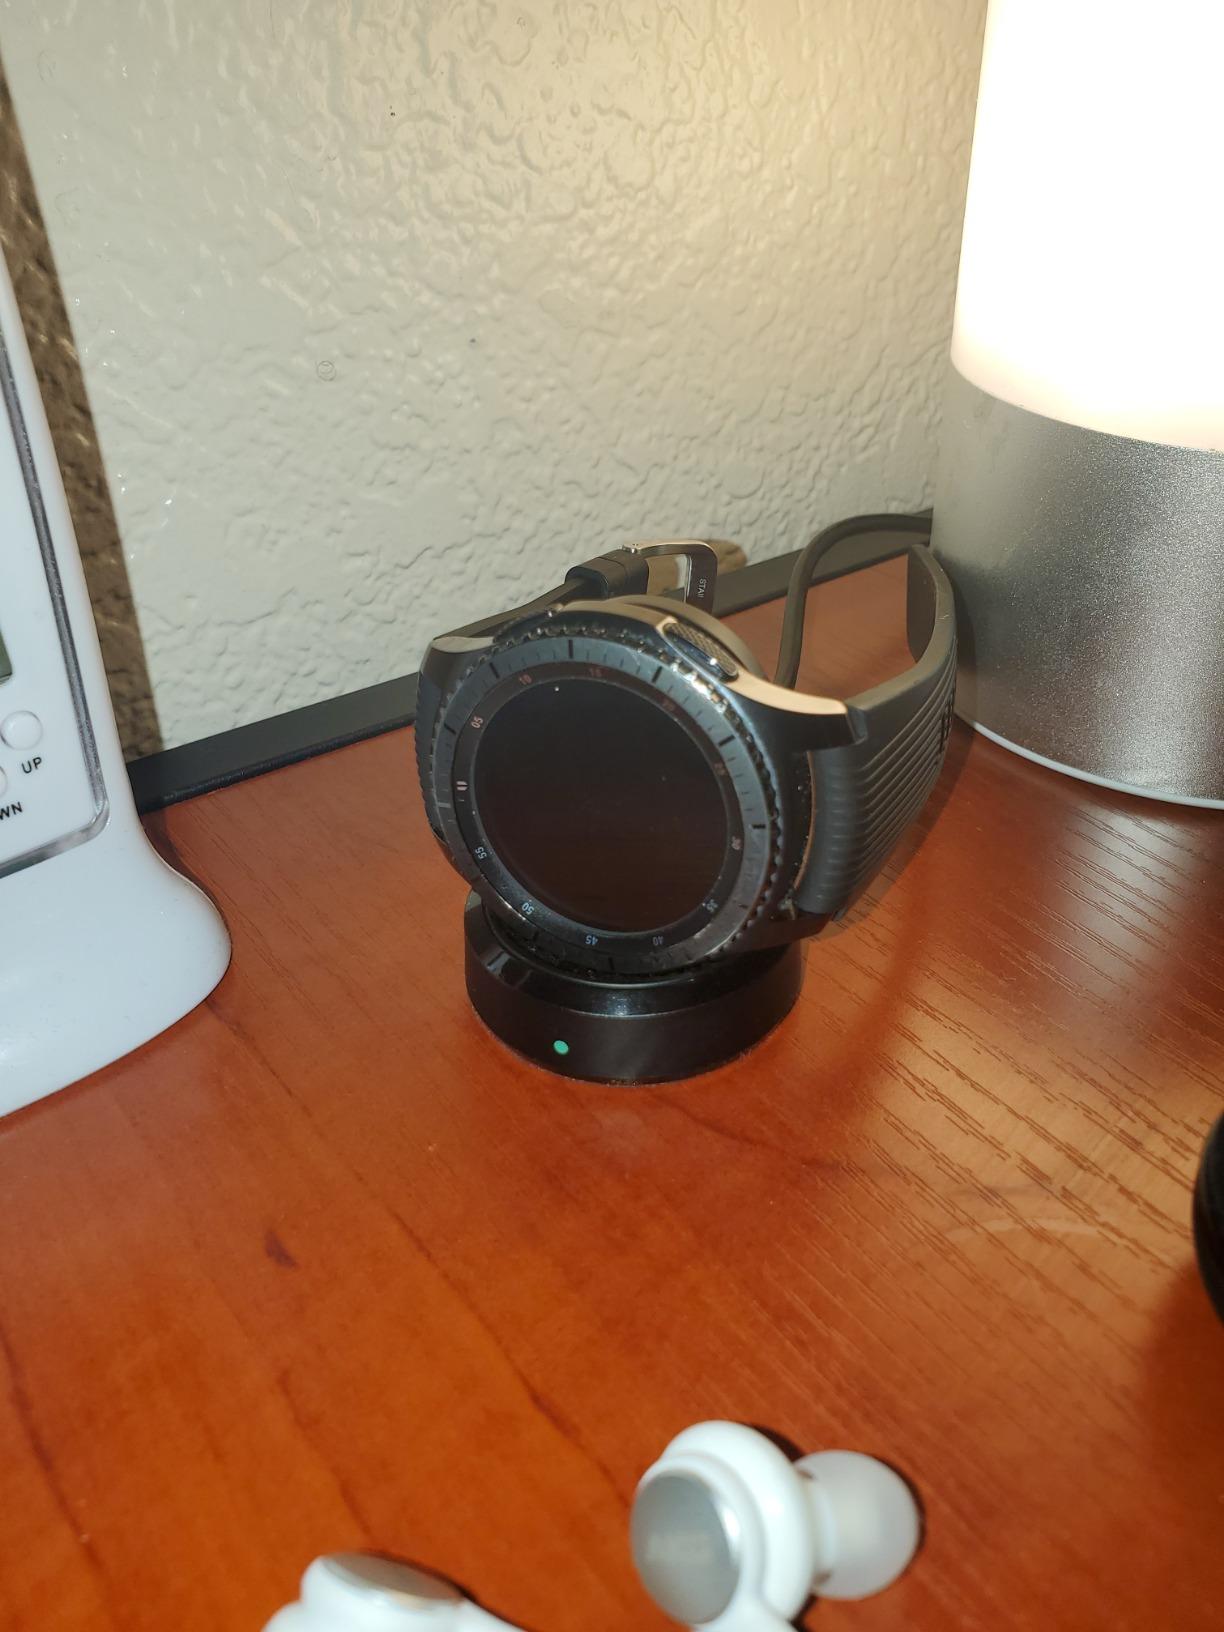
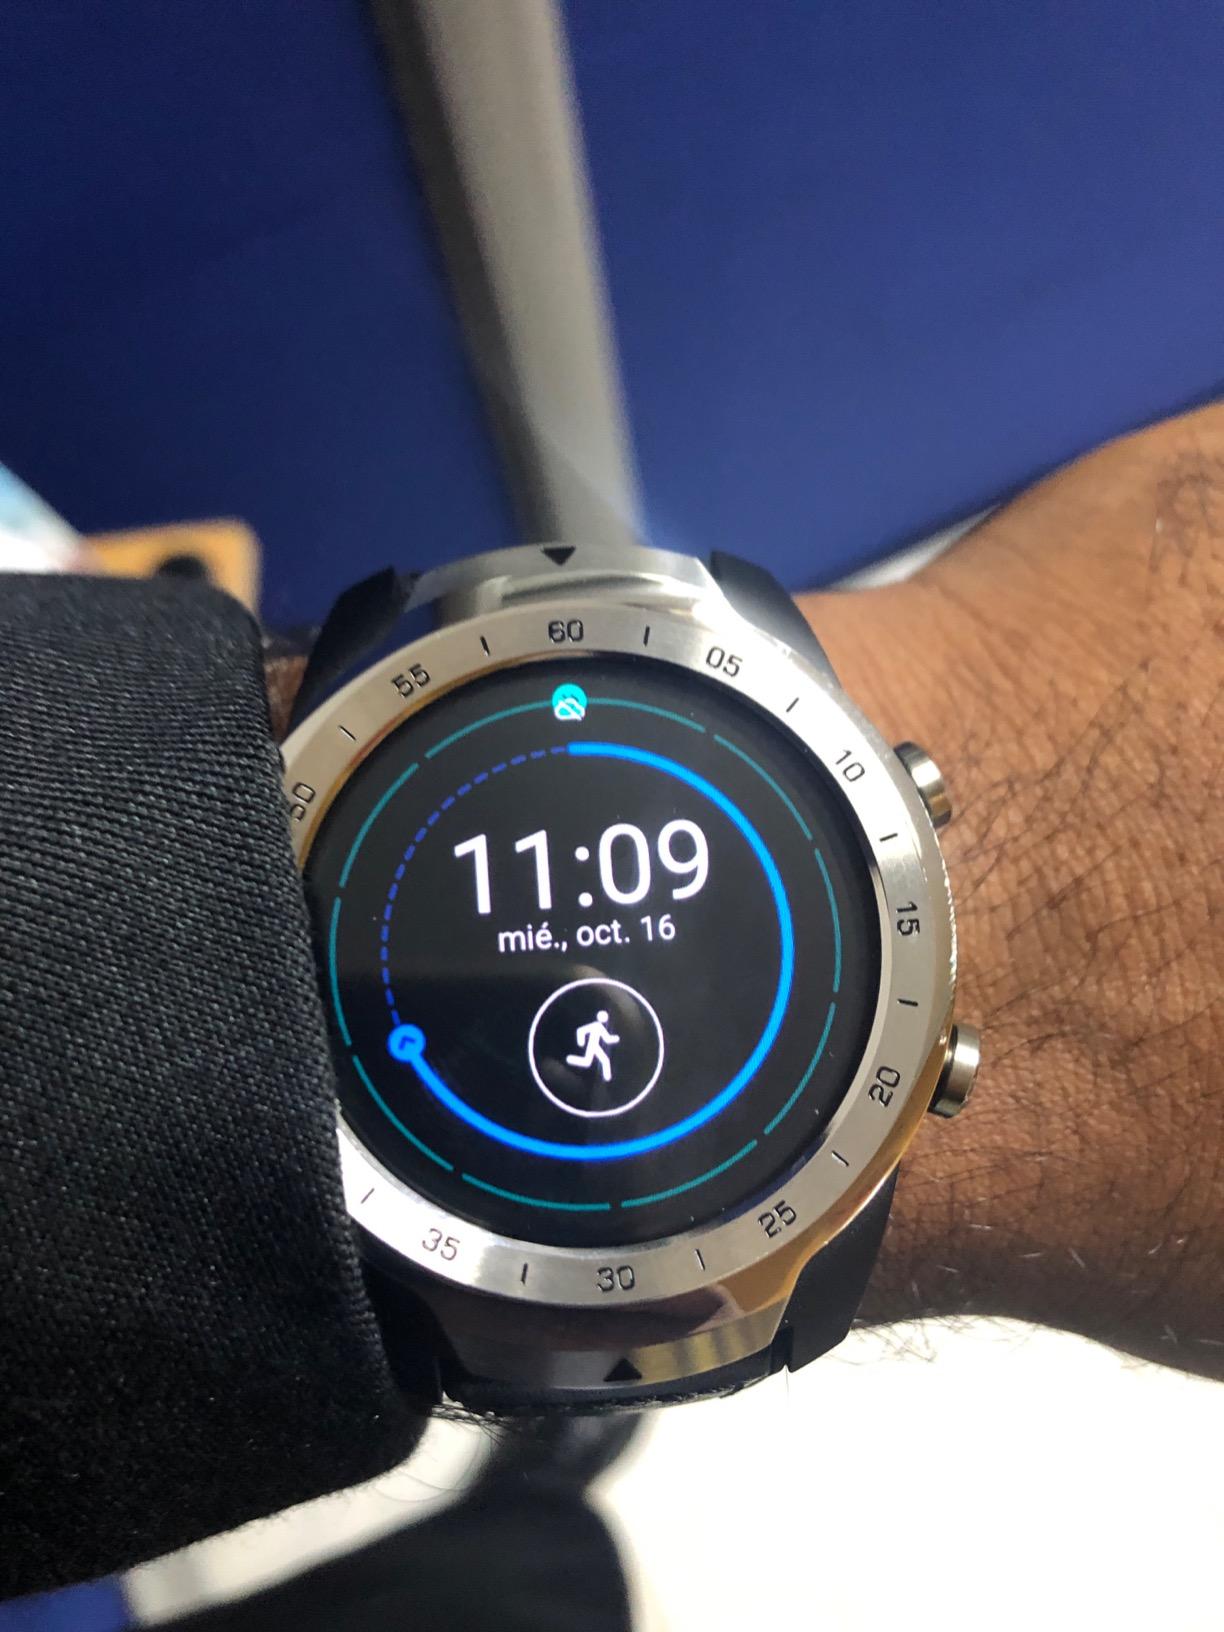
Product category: smartwatch
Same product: no